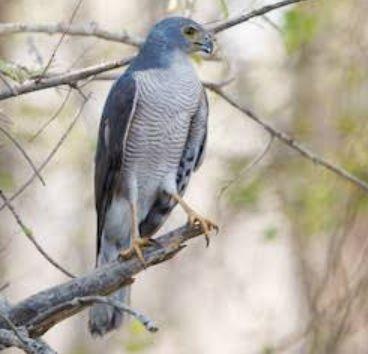
Ndege aliyesimama katika tawi la mti usio na majani. Akivutiwa  na mazingira ya porini ya asili, yanayomuwezesha kuishi kwa namna yake na hivyo kuleta uhusiano katika uoto wa asili pamoja na viumbe hai wengine; kama vile ndege wa porini.